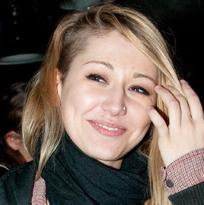
Age: 22